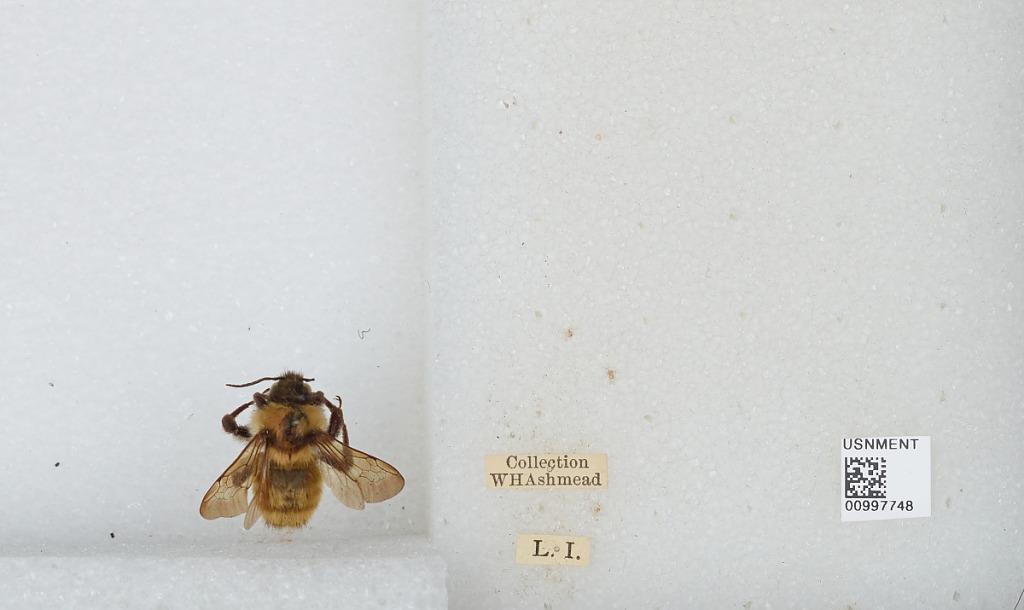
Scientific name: Bombus (Fervidobombus) fervidus fervidus (Fabricius)
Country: United States
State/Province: New York
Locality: Long Island
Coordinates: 40.8168, -73.1996